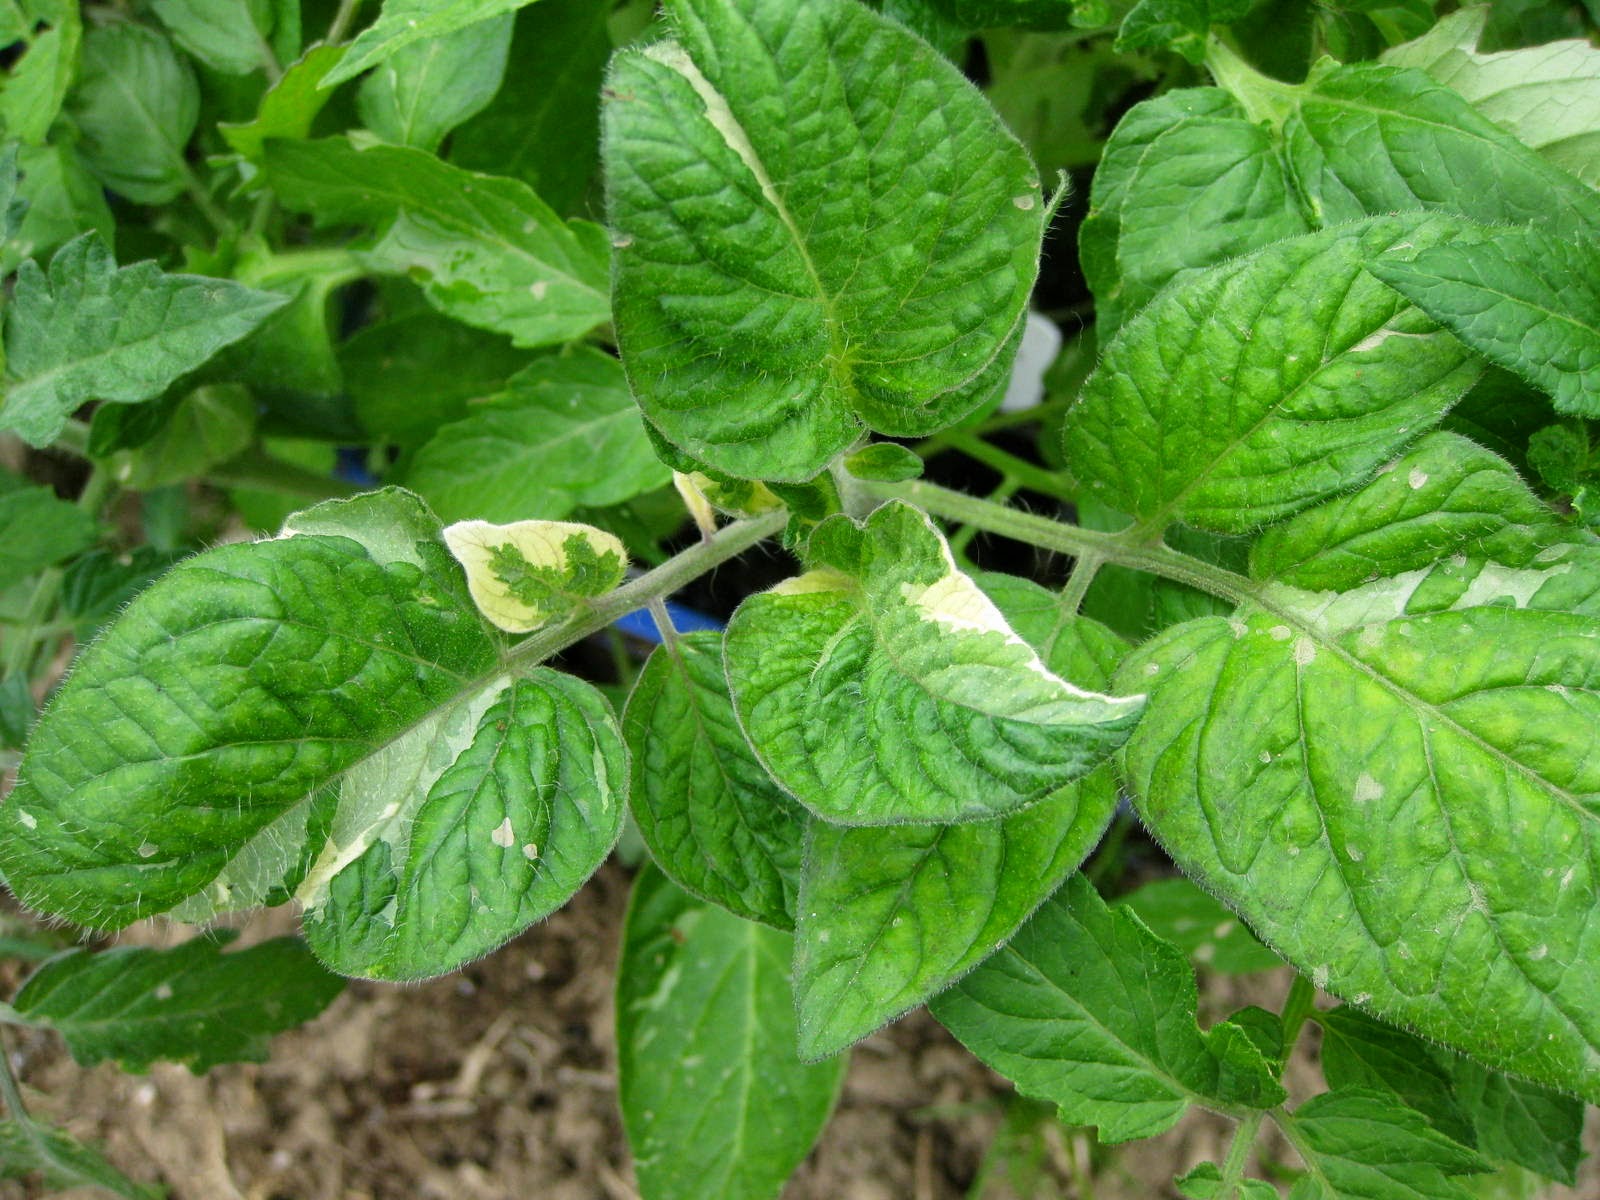
Labels: Tomato leaf, Tomato leaf, Tomato leaf